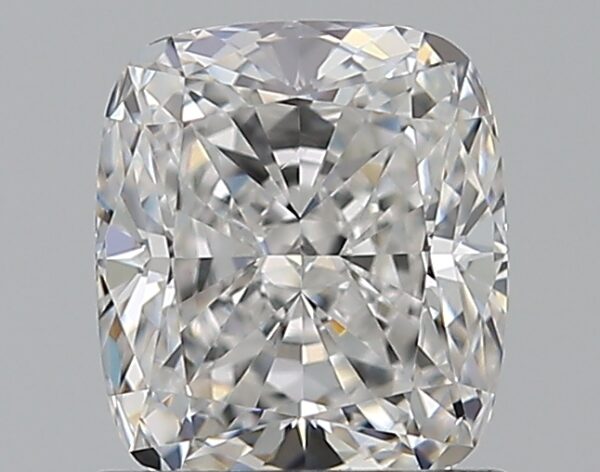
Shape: cushion
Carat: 1
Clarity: VVS2
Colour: E
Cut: EX
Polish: VG
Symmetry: EX
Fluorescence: N
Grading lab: GIA
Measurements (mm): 6.07 x 5.29 x 3.64